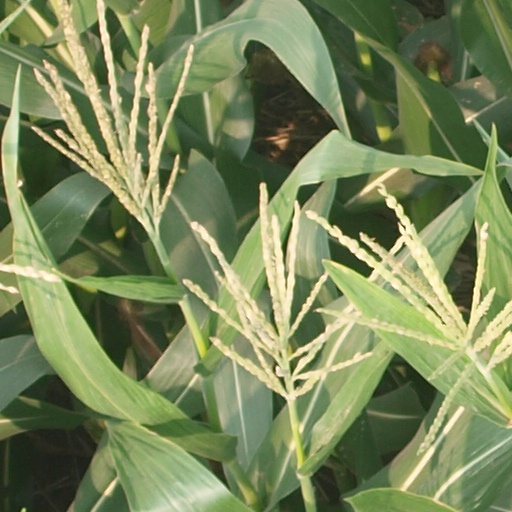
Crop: maize; corn